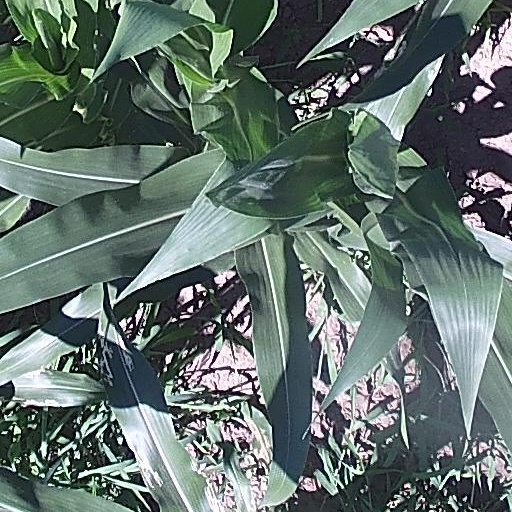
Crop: maize; corn